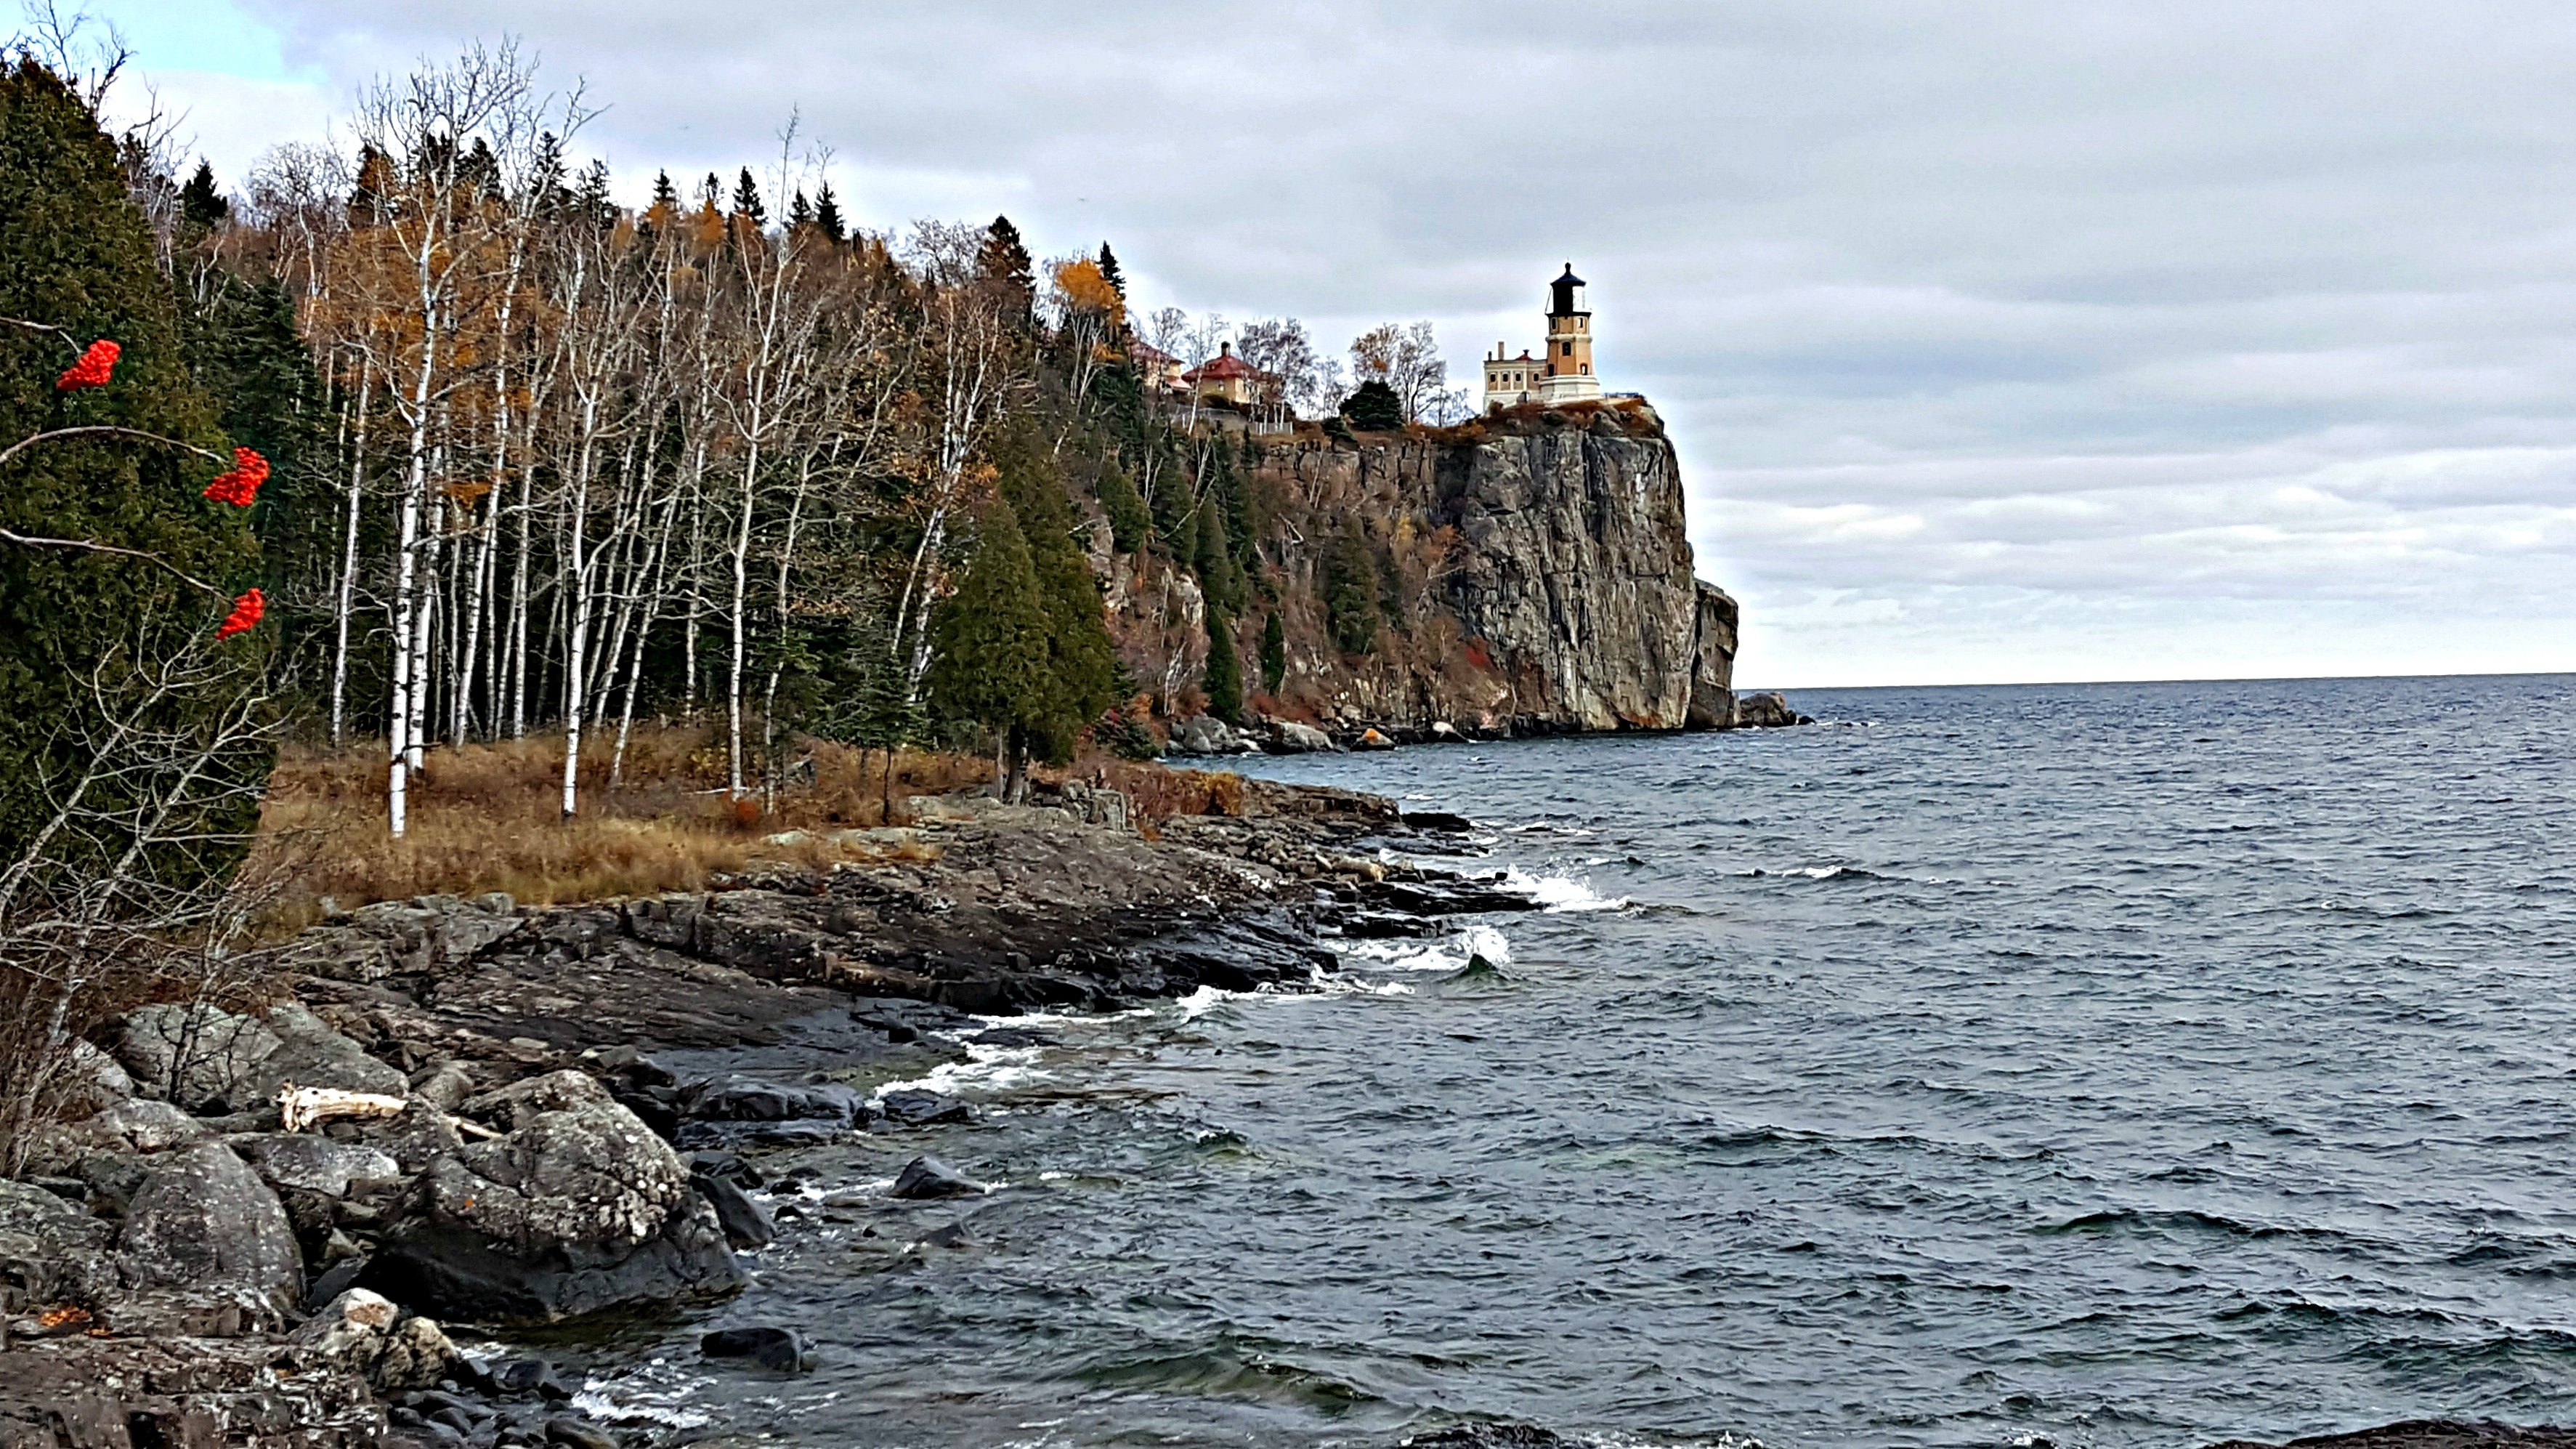
sea, coast, water, rock, ocean, shore, cliff, tower, bay, terrain, body of water, cape